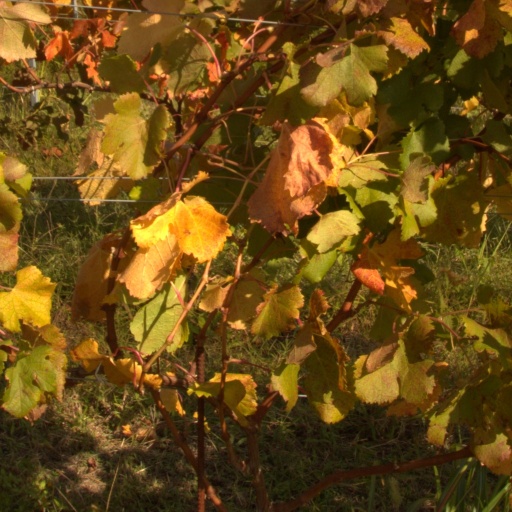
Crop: grape